Lhakar

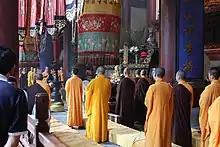
Buddhist monks performing ceremony in Hangzhou, China

""Last year was washed by blood, In Lhasa, countless compatriots, were fallen under a piercing arrow""